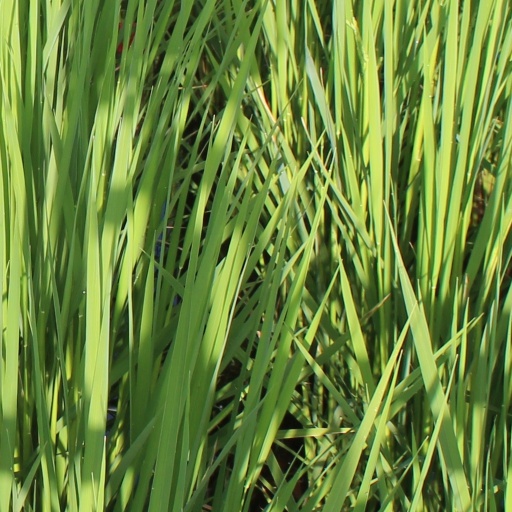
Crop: rice